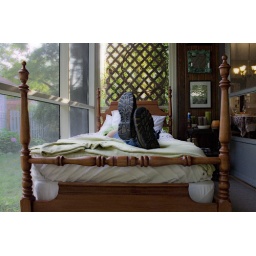
We hung out a a friends house this evening. They have a bed on their. screened in porch. What a cool idea.